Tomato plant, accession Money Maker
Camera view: tilt-top (135 deg); turntable rotation: 330 degrees
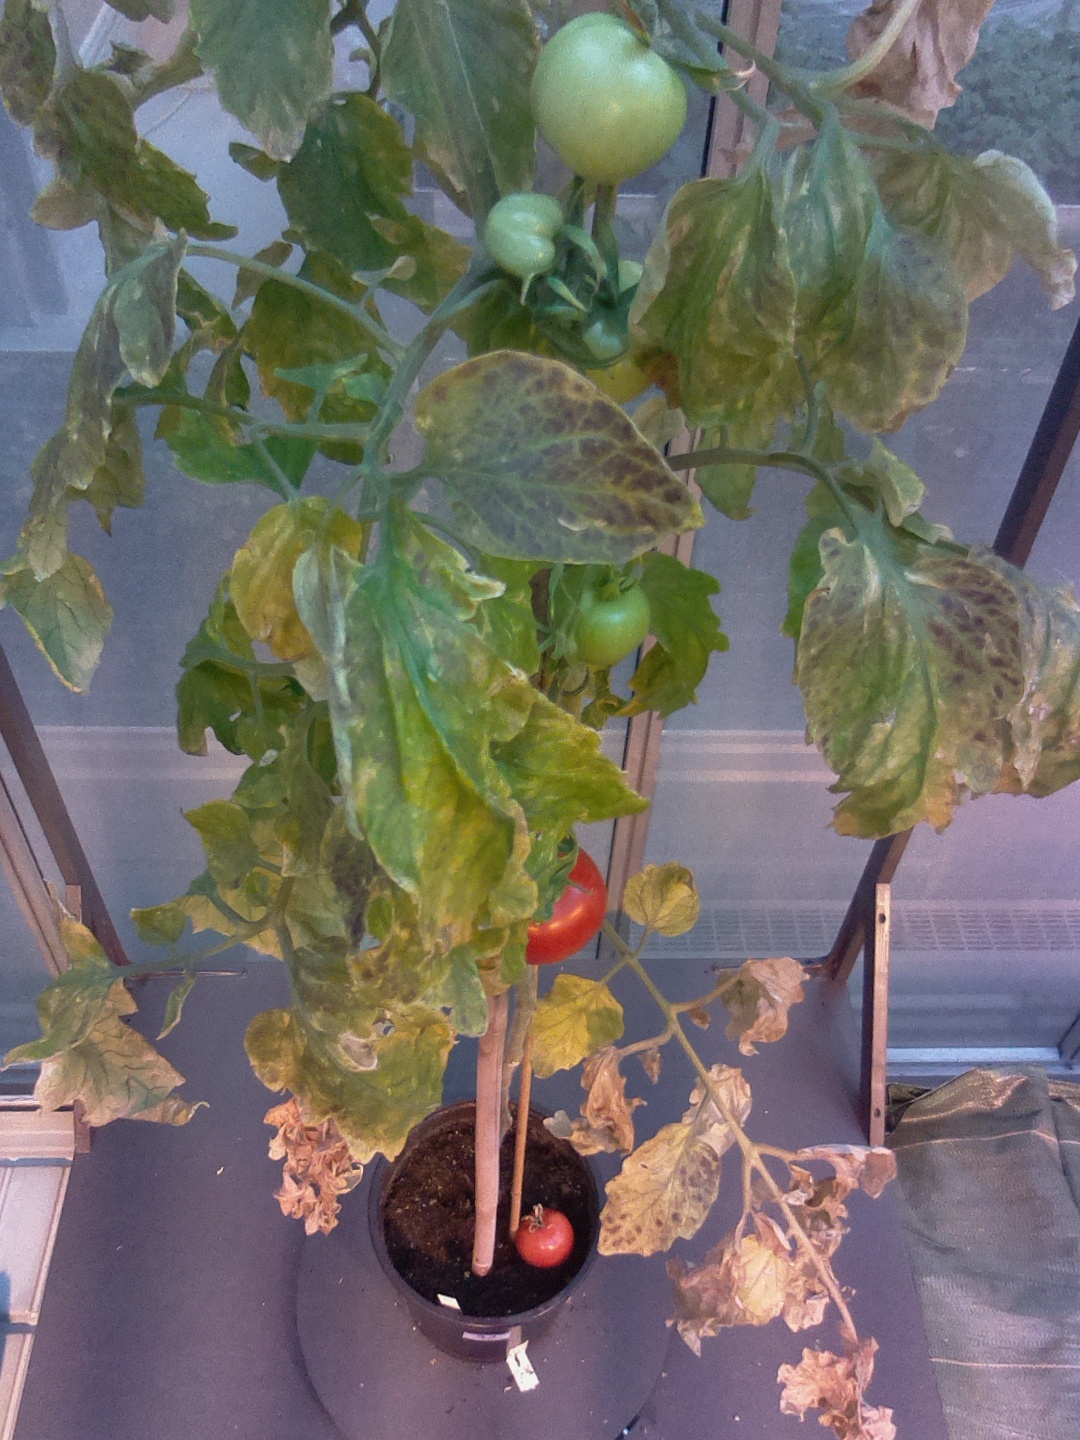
BBCH growth stage 81: 10%-20% of fruits show typical fully ripe color